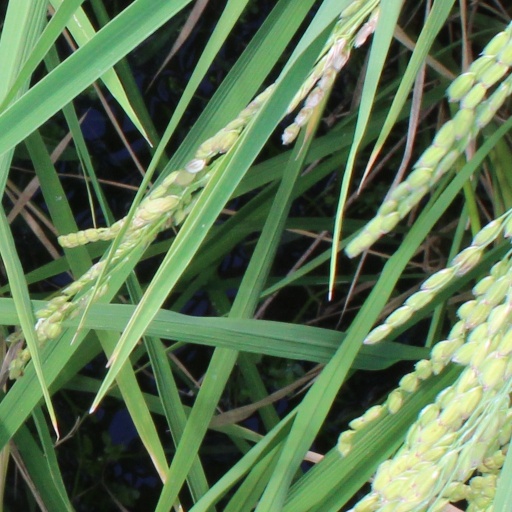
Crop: rice